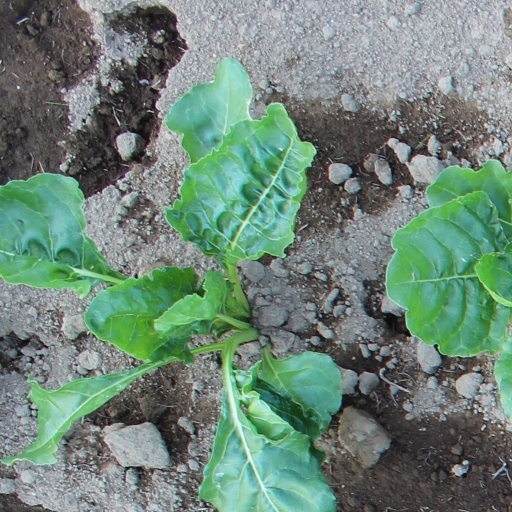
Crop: sugar beet